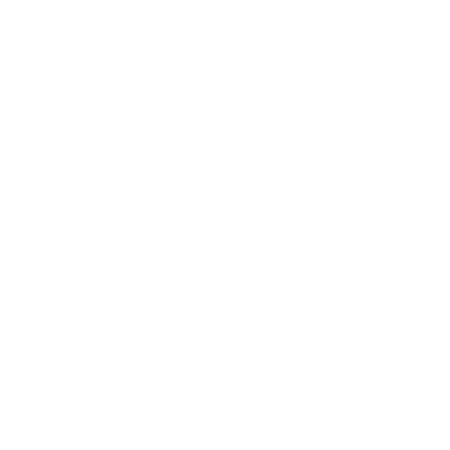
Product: CGSignLab |"Please Keep Off Grass -Ghost Aged Rust" Window Cling | 36"x24"
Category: Home & Kitchen | Home Décor | Window Treatments | Window Stickers & Films | Window Films
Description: Great Condition.
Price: $83.99
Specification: ASIN:B0764KN341|ShippingWeight:13.3ounces(Viewshippingratesandpolicies)|DateFirstAvailable:October3,2017